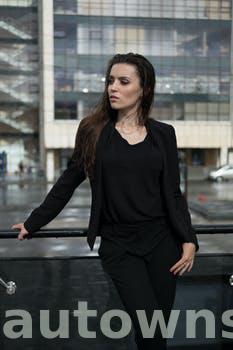
Label: Watermark